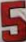
Number: 5